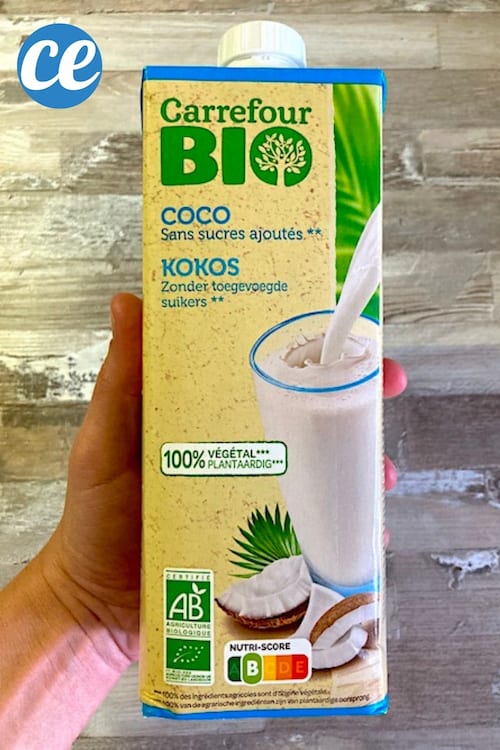
Waste category: cardboard